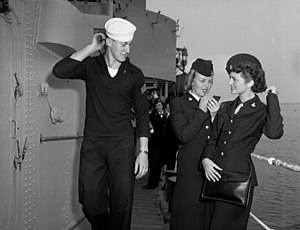
Opmærksomhed
Opmærksomhed kan opstå hurtigt i situationen. Amerikansk matros møder to frivillige ombord på USS Uhlmann 1950.
Opmærksomhed er evnen til hurtigt at opsøge relevante sanseindtryk og til at fastholde koncentration om dem i fornødent omfang. Evnen til både at kunne skifte fokus og holde fokus på en relevant måde.